Susan Harrison

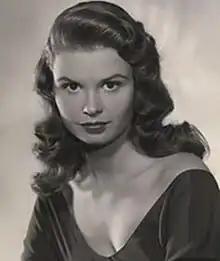

Susan Stewart Harrison (August 26, 1938 – March 5, 2019) was an American actress. She is most famous for her appearance in the 1957 film noir classic "Sweet Smell of Success" as the sister for whom Burt Lancaster has an unhealthy affection, and in "The Twilight Zone" episode "Five Characters in Search of an Exit".